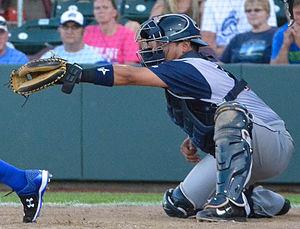
Juan Centeno est un receveur de la Ligue majeure de baseball sous contrat avec les Red Sox de Boston.